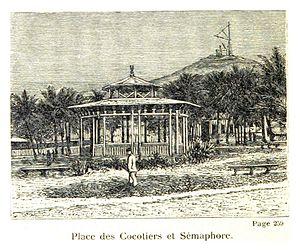
La place des Cocotiers est une place à Nouméa, située en plein cœur de son centre-ville, à l'ouest de la presqu'île. C'est le véritable centre de la ville, lieu de rencontre pour de nombreux Nouméens et bordé de commerce. Son centre, incarné par la fontaine Céleste, sert de point 0 au kilométrage des routes de Nouvelle-Calédonie. Il s'agit d'une assez vaste esplanade de 4 ha environ, de forme rectangulaire mesurant environ 100 m de largeur pour 400 m de long, entièrement piétonne mais délimitée par plusieurs grandes artères, essentiellement à sens unique.